Private healthcare in the United Kingdom

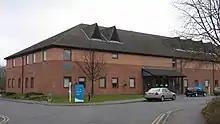
A private hospital in Leicester, operated by BUPA

Private healthcare in the UK, where universal state-funded healthcare is provided by the National Health Service, is a niche market.